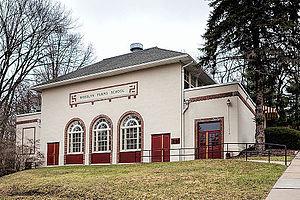
Rosslyn Farms est un borough situé dans le comté d'Allegheny, dans le Commonwealth de Pennsylvanie, aux États-Unis, le long de la Monongahela. Sa population s’élevait à 427 habitants lors du recensement de 2010, estimée à 415 habitants en 2017.